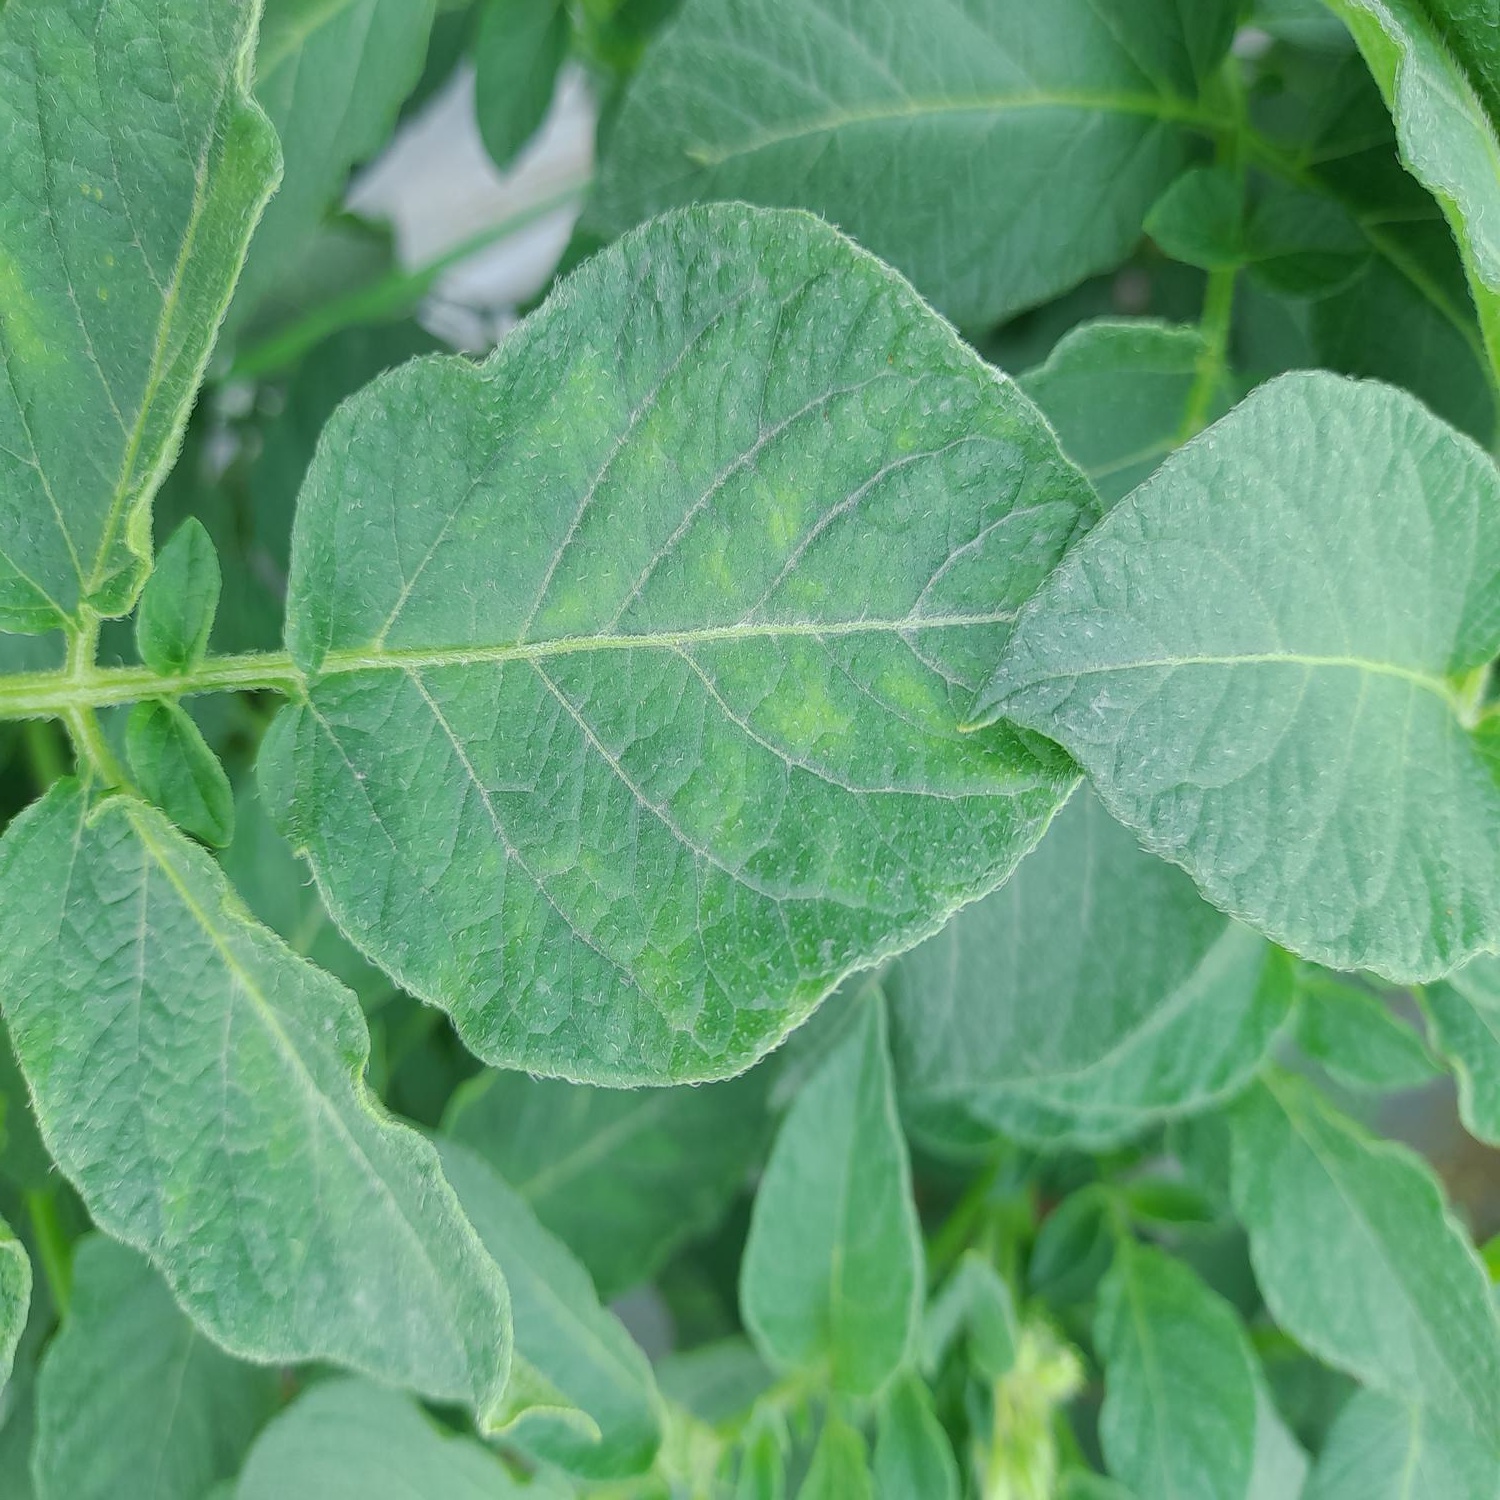
Etiqueta: Virus